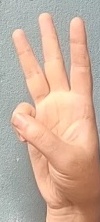
ASL sign: 6